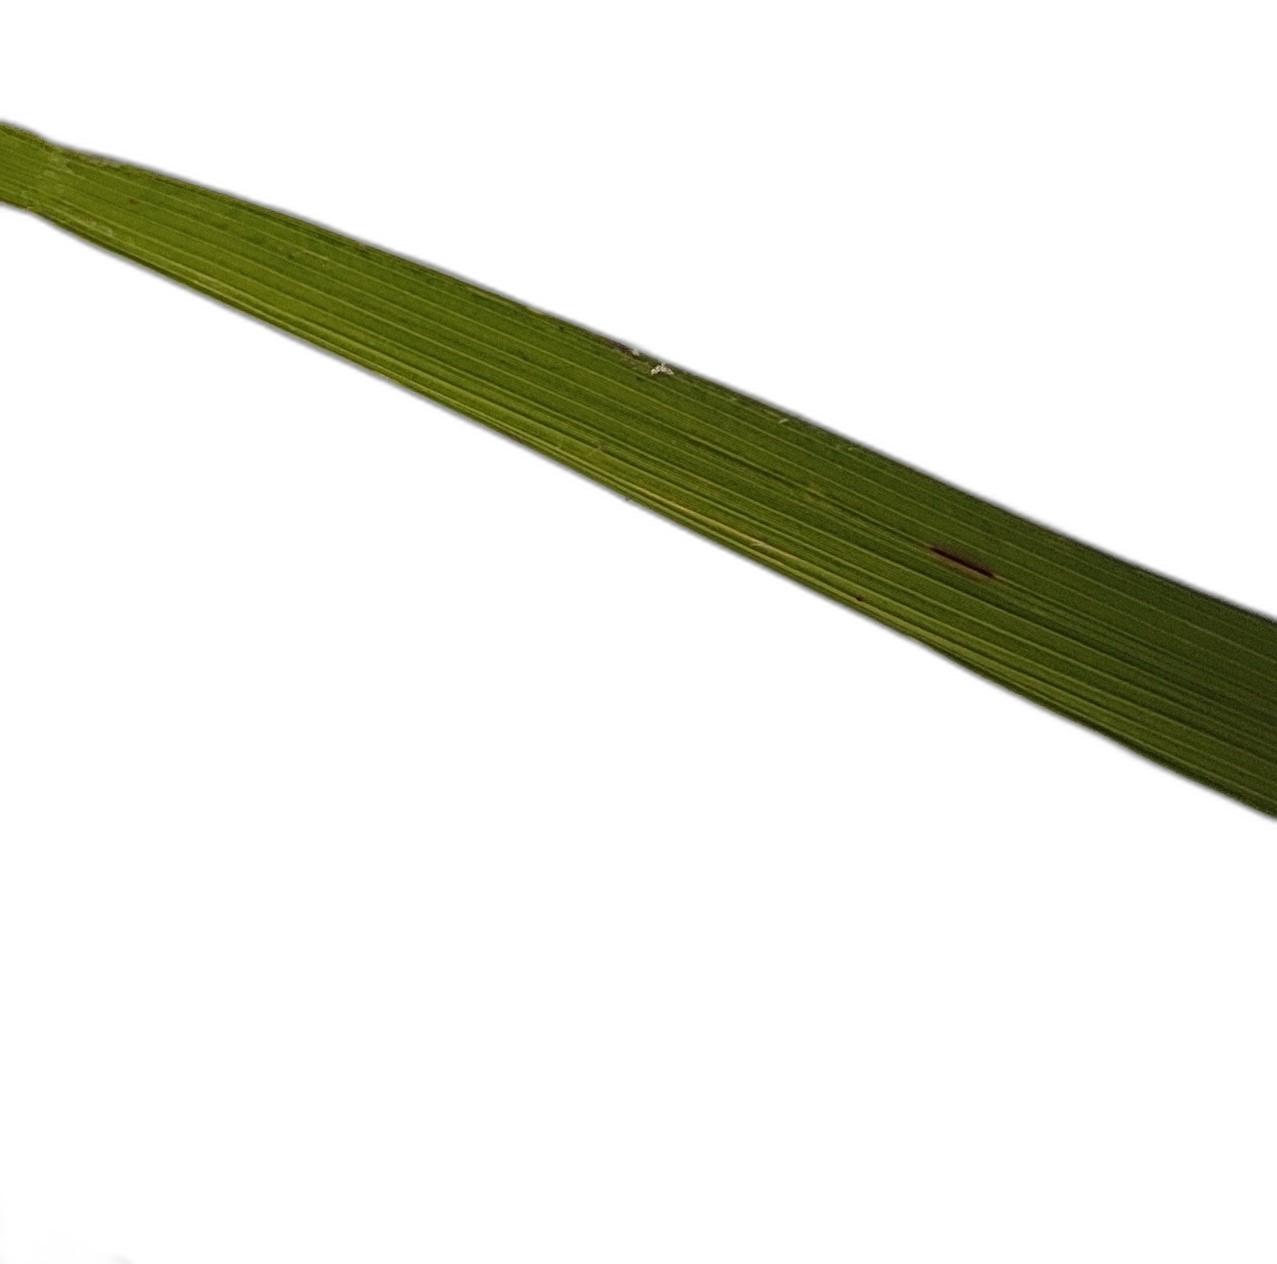
Label: Rice Blast